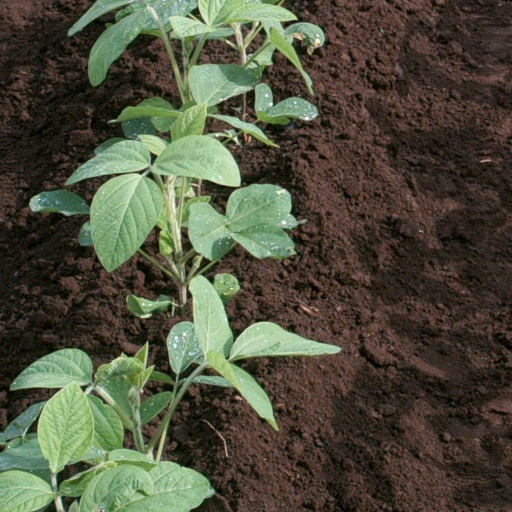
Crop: soybean